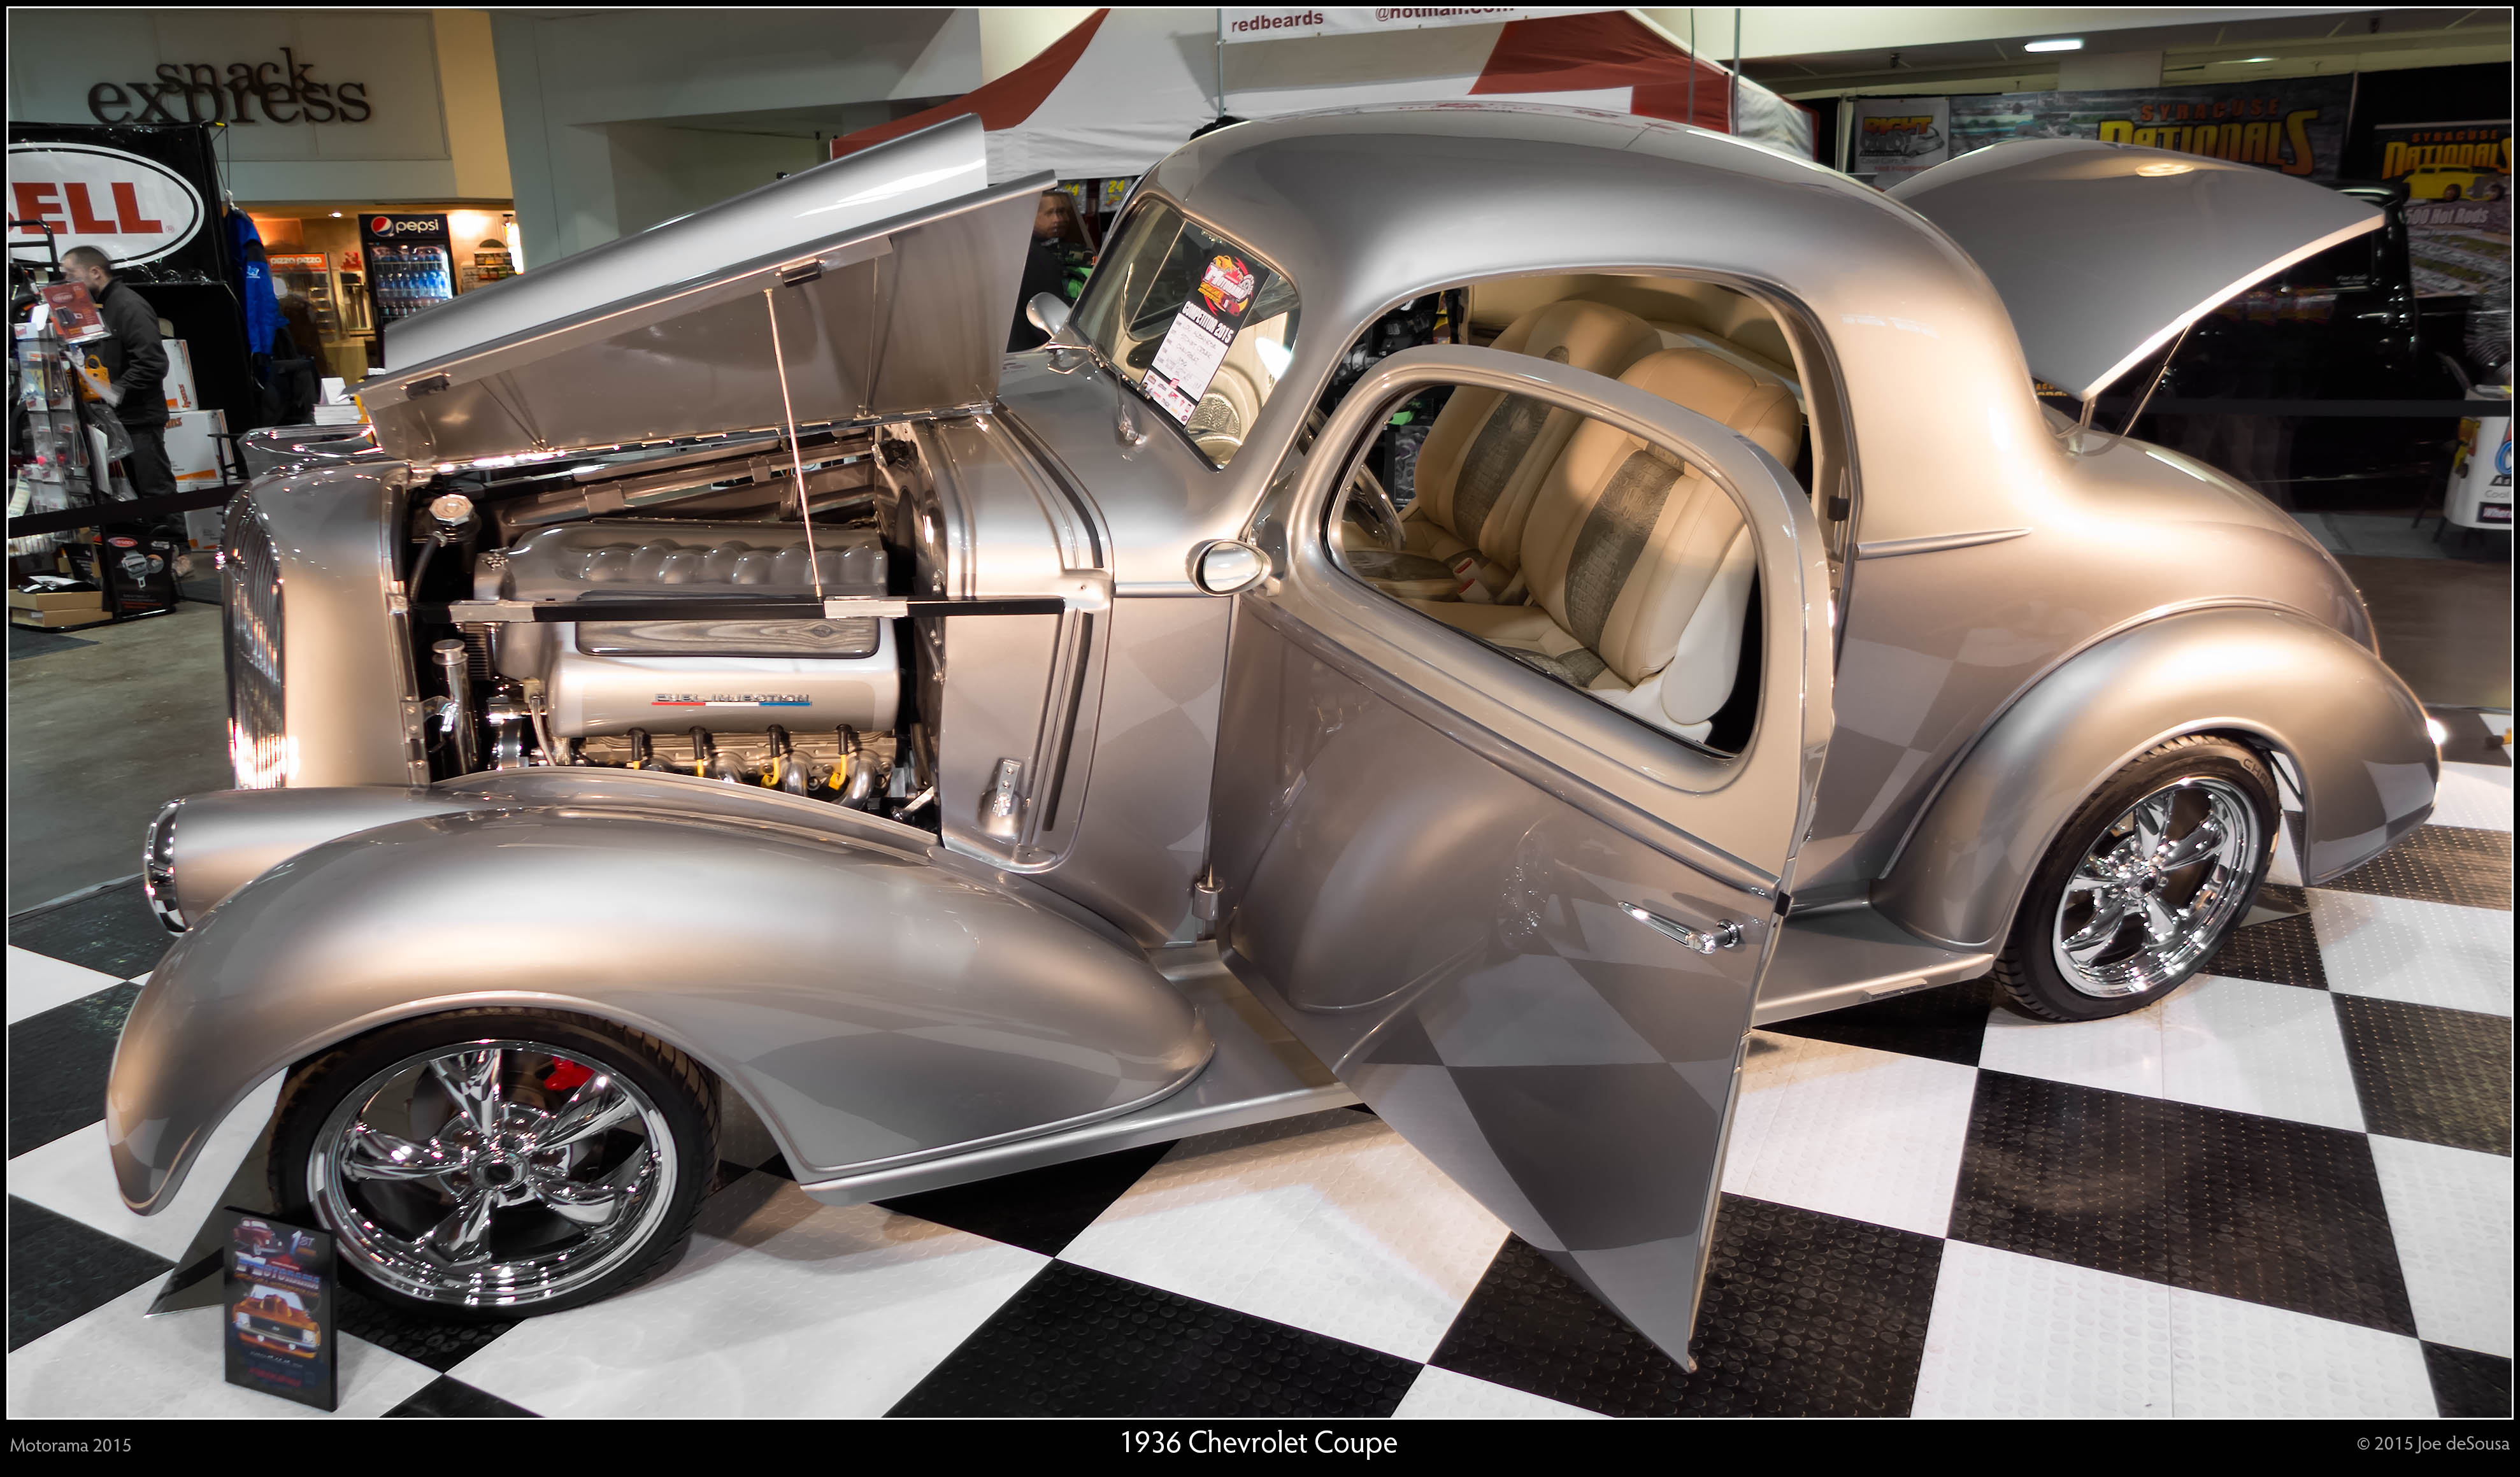
car, wheel, vehicle, show, motor vehicle, vintage car, canada, classic, mississauga, ontario, lumix, panasonic, dmc, lx7, panasoniclumixdmclx7, custom, motorama, otherkeywords, exhibition, antique car, hot rod, auto show, land vehicle, volkswagen beetle, automobile make, automotive design, luxury vehicle, mid size car, custom car